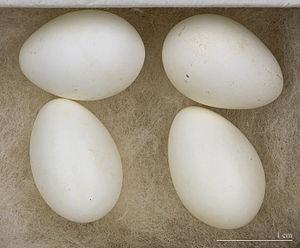
L'Hirondelle de rivage est un passéridé migrateur de la famille des Hirundinidae. Elle est la seule espèce d'hirondelle à dos brun.